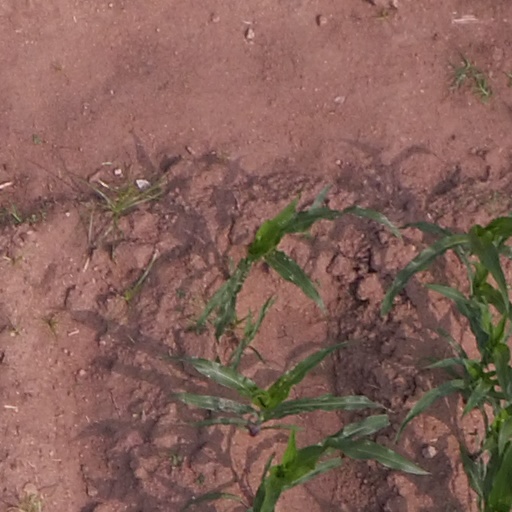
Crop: maize; corn